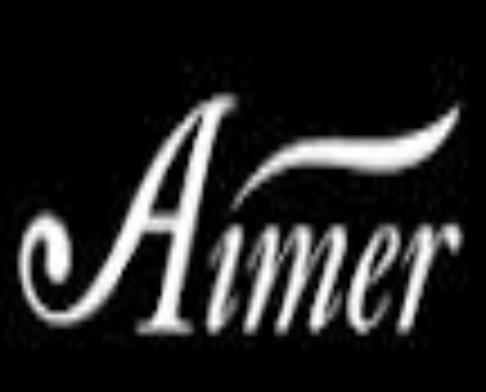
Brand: AIMER
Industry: Clothes